I Wanna Have Your Babies

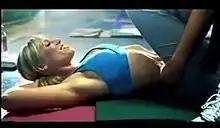
Bedingfield working out in a gym during the first scene of the music video.

The music video was directed by Dave Meyers and filmed in Los Angeles, California in January 2007. The video opens with a scene of Bedingfield working out in a gym with a male instructor. Bedingfield and the instructor are then shown running through a park, when a baby stroller suddenly appears. Frightened, the instructor runs away from Bedingfield and the baby. She is next shown playing tennis and flirting with another man. The two are then shown riding on a boat with a toddler, in a race with another couple. The third scene features Bedingfield at a nightclub flirting with yet another man, before they are shown together at his home. In the final scene, she meets a man working at a coffee shop. They are shown in a play room with multiple babies. The video ends with Bedingfield hugging the coffee shop worker, who appears to be undeterred by her thoughts about having babies.